2021 Shelbourne F.C. season

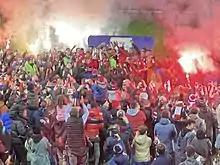
First Division Trophy presentation at Tolka Park

The next four games saw Shelbourne draw at home to Bray Wanderers, win at home against Wexford, and win away to Cobh and Cabinteely. A win at home to Treaty United on 1 October 2021 would see Shelbourne secure promotion, and Georgie Poynton's 74th minute spot kick secured the 1–0 victory. At the final whistle fans burst onto the Tolka Park pitch to celebrate the return to the Premier Division with players and staff. The next two games saw a 1–1 draw at home to Athlone Town and a 0–2 defeat away to Cobh.